Lakers–Clippers rivalry

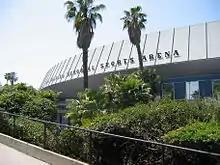
Los Angeles Memorial Sports Arena served as the home arena for the Lakers from 1960 to 1967. After the Clippers moved to Los Angeles in 1984, they occupied this arena until 1999.

The Los Angeles Memorial Sports Arena hosted games for both the Lakers and the Clippers, but not simultaneously. The LA Sports Arena first served as the Lakers' home arena from 1960 to 1967, after which they relocated to a newly-opened arena in Inglewood named The Forum. The Lakers called The Forum (later known as the Great Western Forum) until 1999. When the Clippers relocated to Los Angeles in 1984, they occupied the LA Sports Arena until 1999. The Forum and the LA Sports Arena were separated by around 10 miles (16km). While the since-renamed Kia Forum remained active as an alternate arena to the Intuit Dome (see below), the LA Sports Arena has since been demolished in 2016, with the BMO Stadium now occupying its footprint.